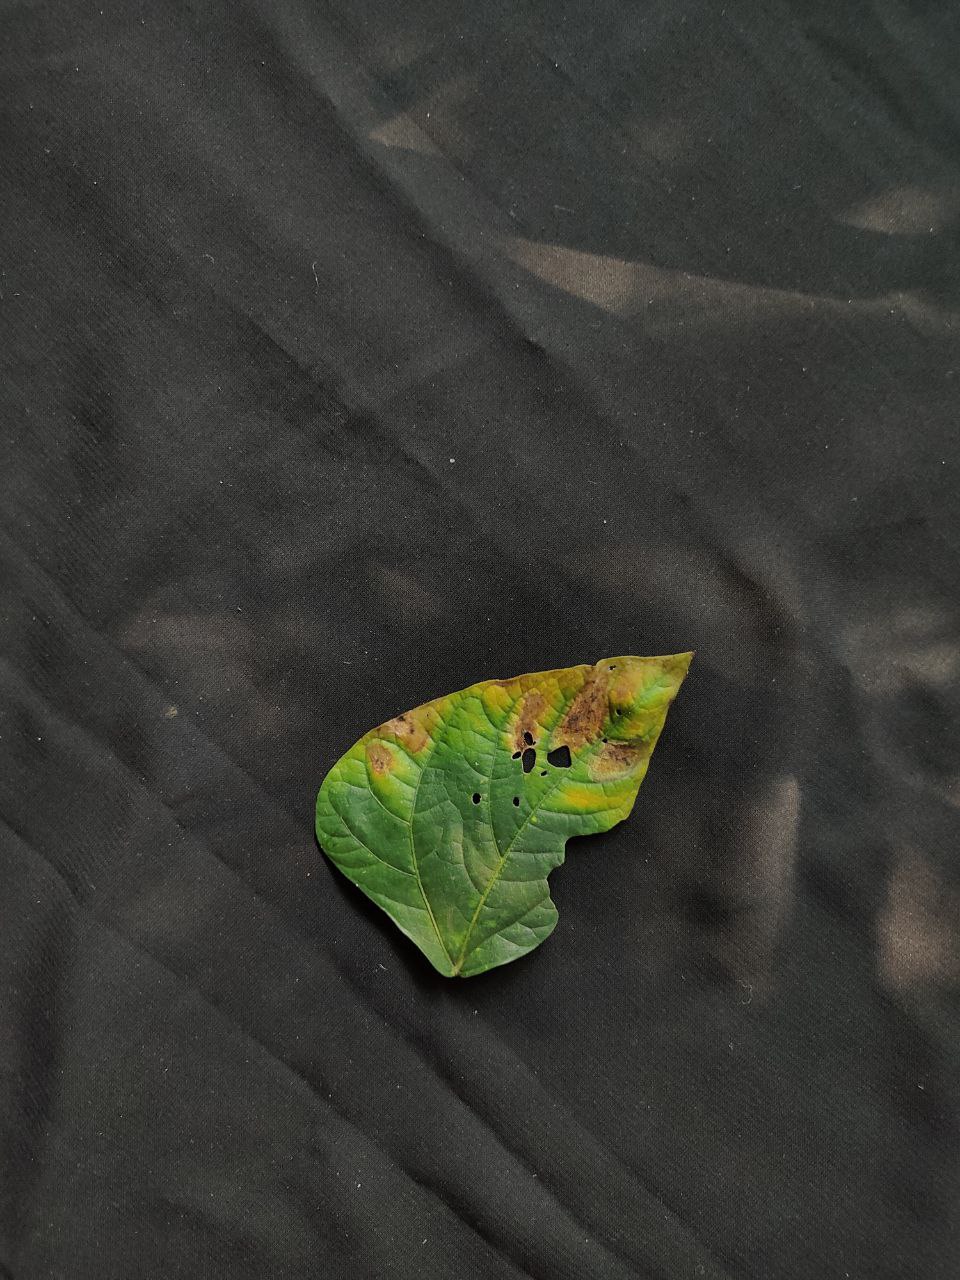
Crop: cowpea
Leaf condition: Bacterial wilt